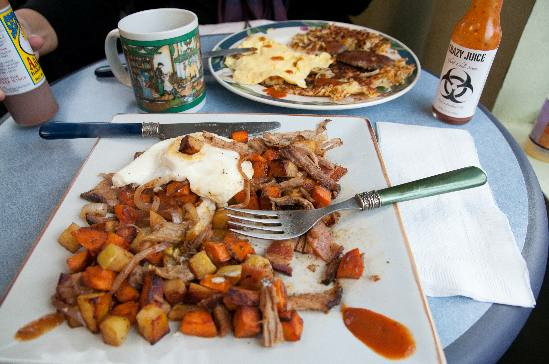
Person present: No